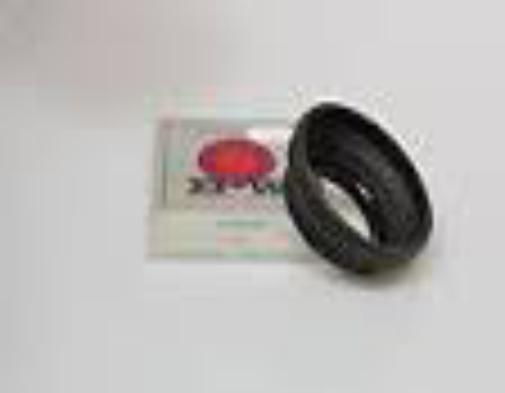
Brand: BW Filterfabrik
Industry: Necessities